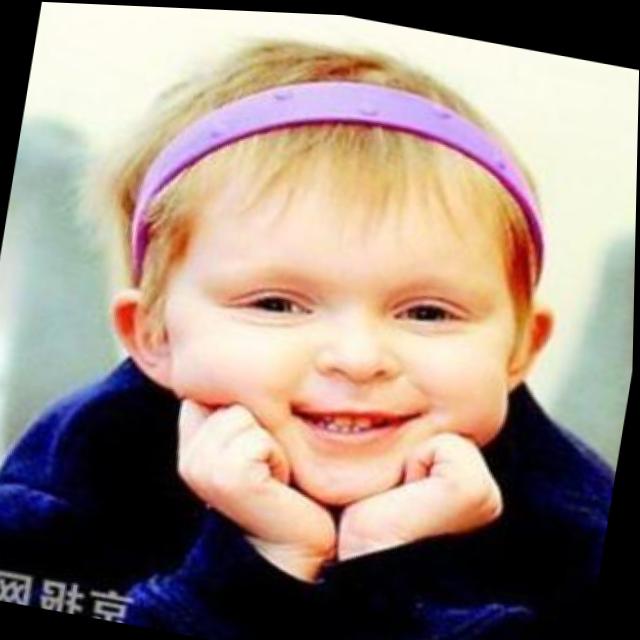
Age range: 0-12